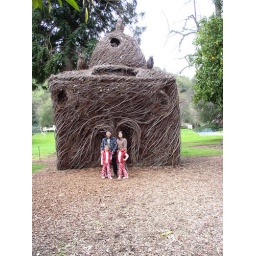
Girls standing in front on a house made entirely of branchs.